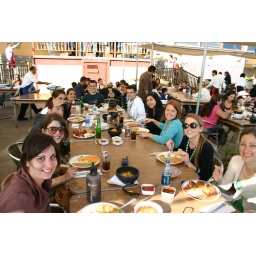
on the balcony over the beach